Paul Hindemith

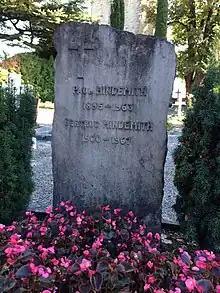
Swiss gravesite

Hindemith became a U.S. citizen in 1946, but returned to Europe in 1953, living in Zürich and teaching at the university there until he retired from teaching in 1957. Toward the end of his life he began to conduct more and made numerous recordings, mostly of his own music.